Skipwith Hall

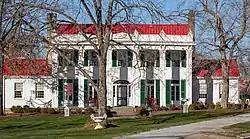
Skipwith Hall

Skipwith Hall, also known as Skipwith Place, Oakwood Farm, Skipwith Harlan Hill, and Oakwood Hall, is a former plantation and plantation house located in Maury County, Tennessee. It was initially built by Edward Brinley Littlefield and Cornelia Lott Skipwith (née Greene) as their residence.